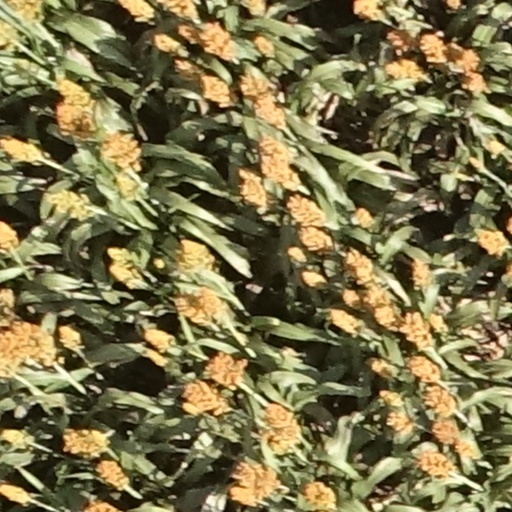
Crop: sorghum